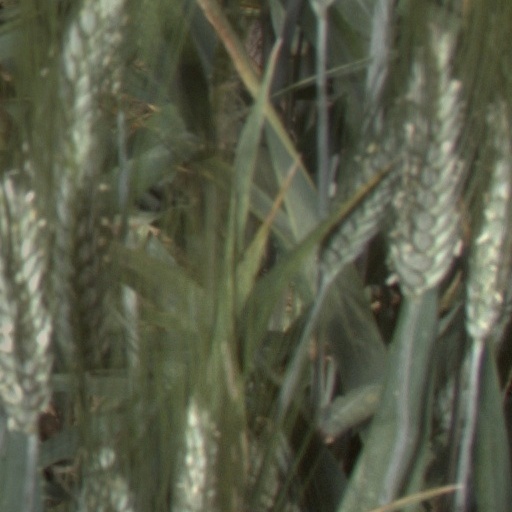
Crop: wheat